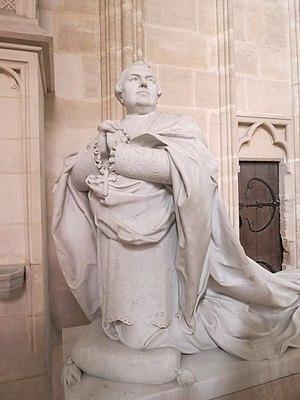
Détail de l'orant de François-Marie Trégaro (1824-1897), évêque de Séez (1881-1897), du sculpteur Étienne Leroux en 1899..